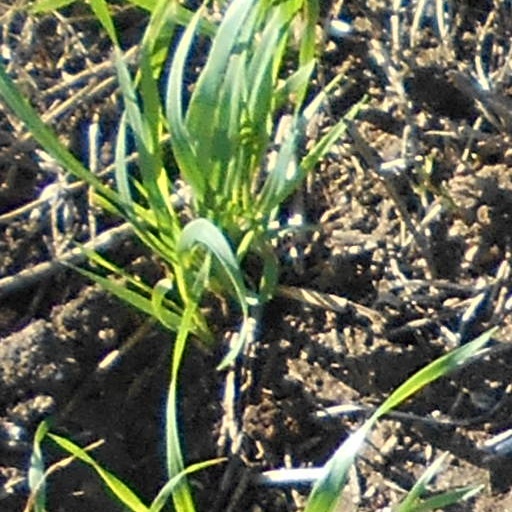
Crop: wheat